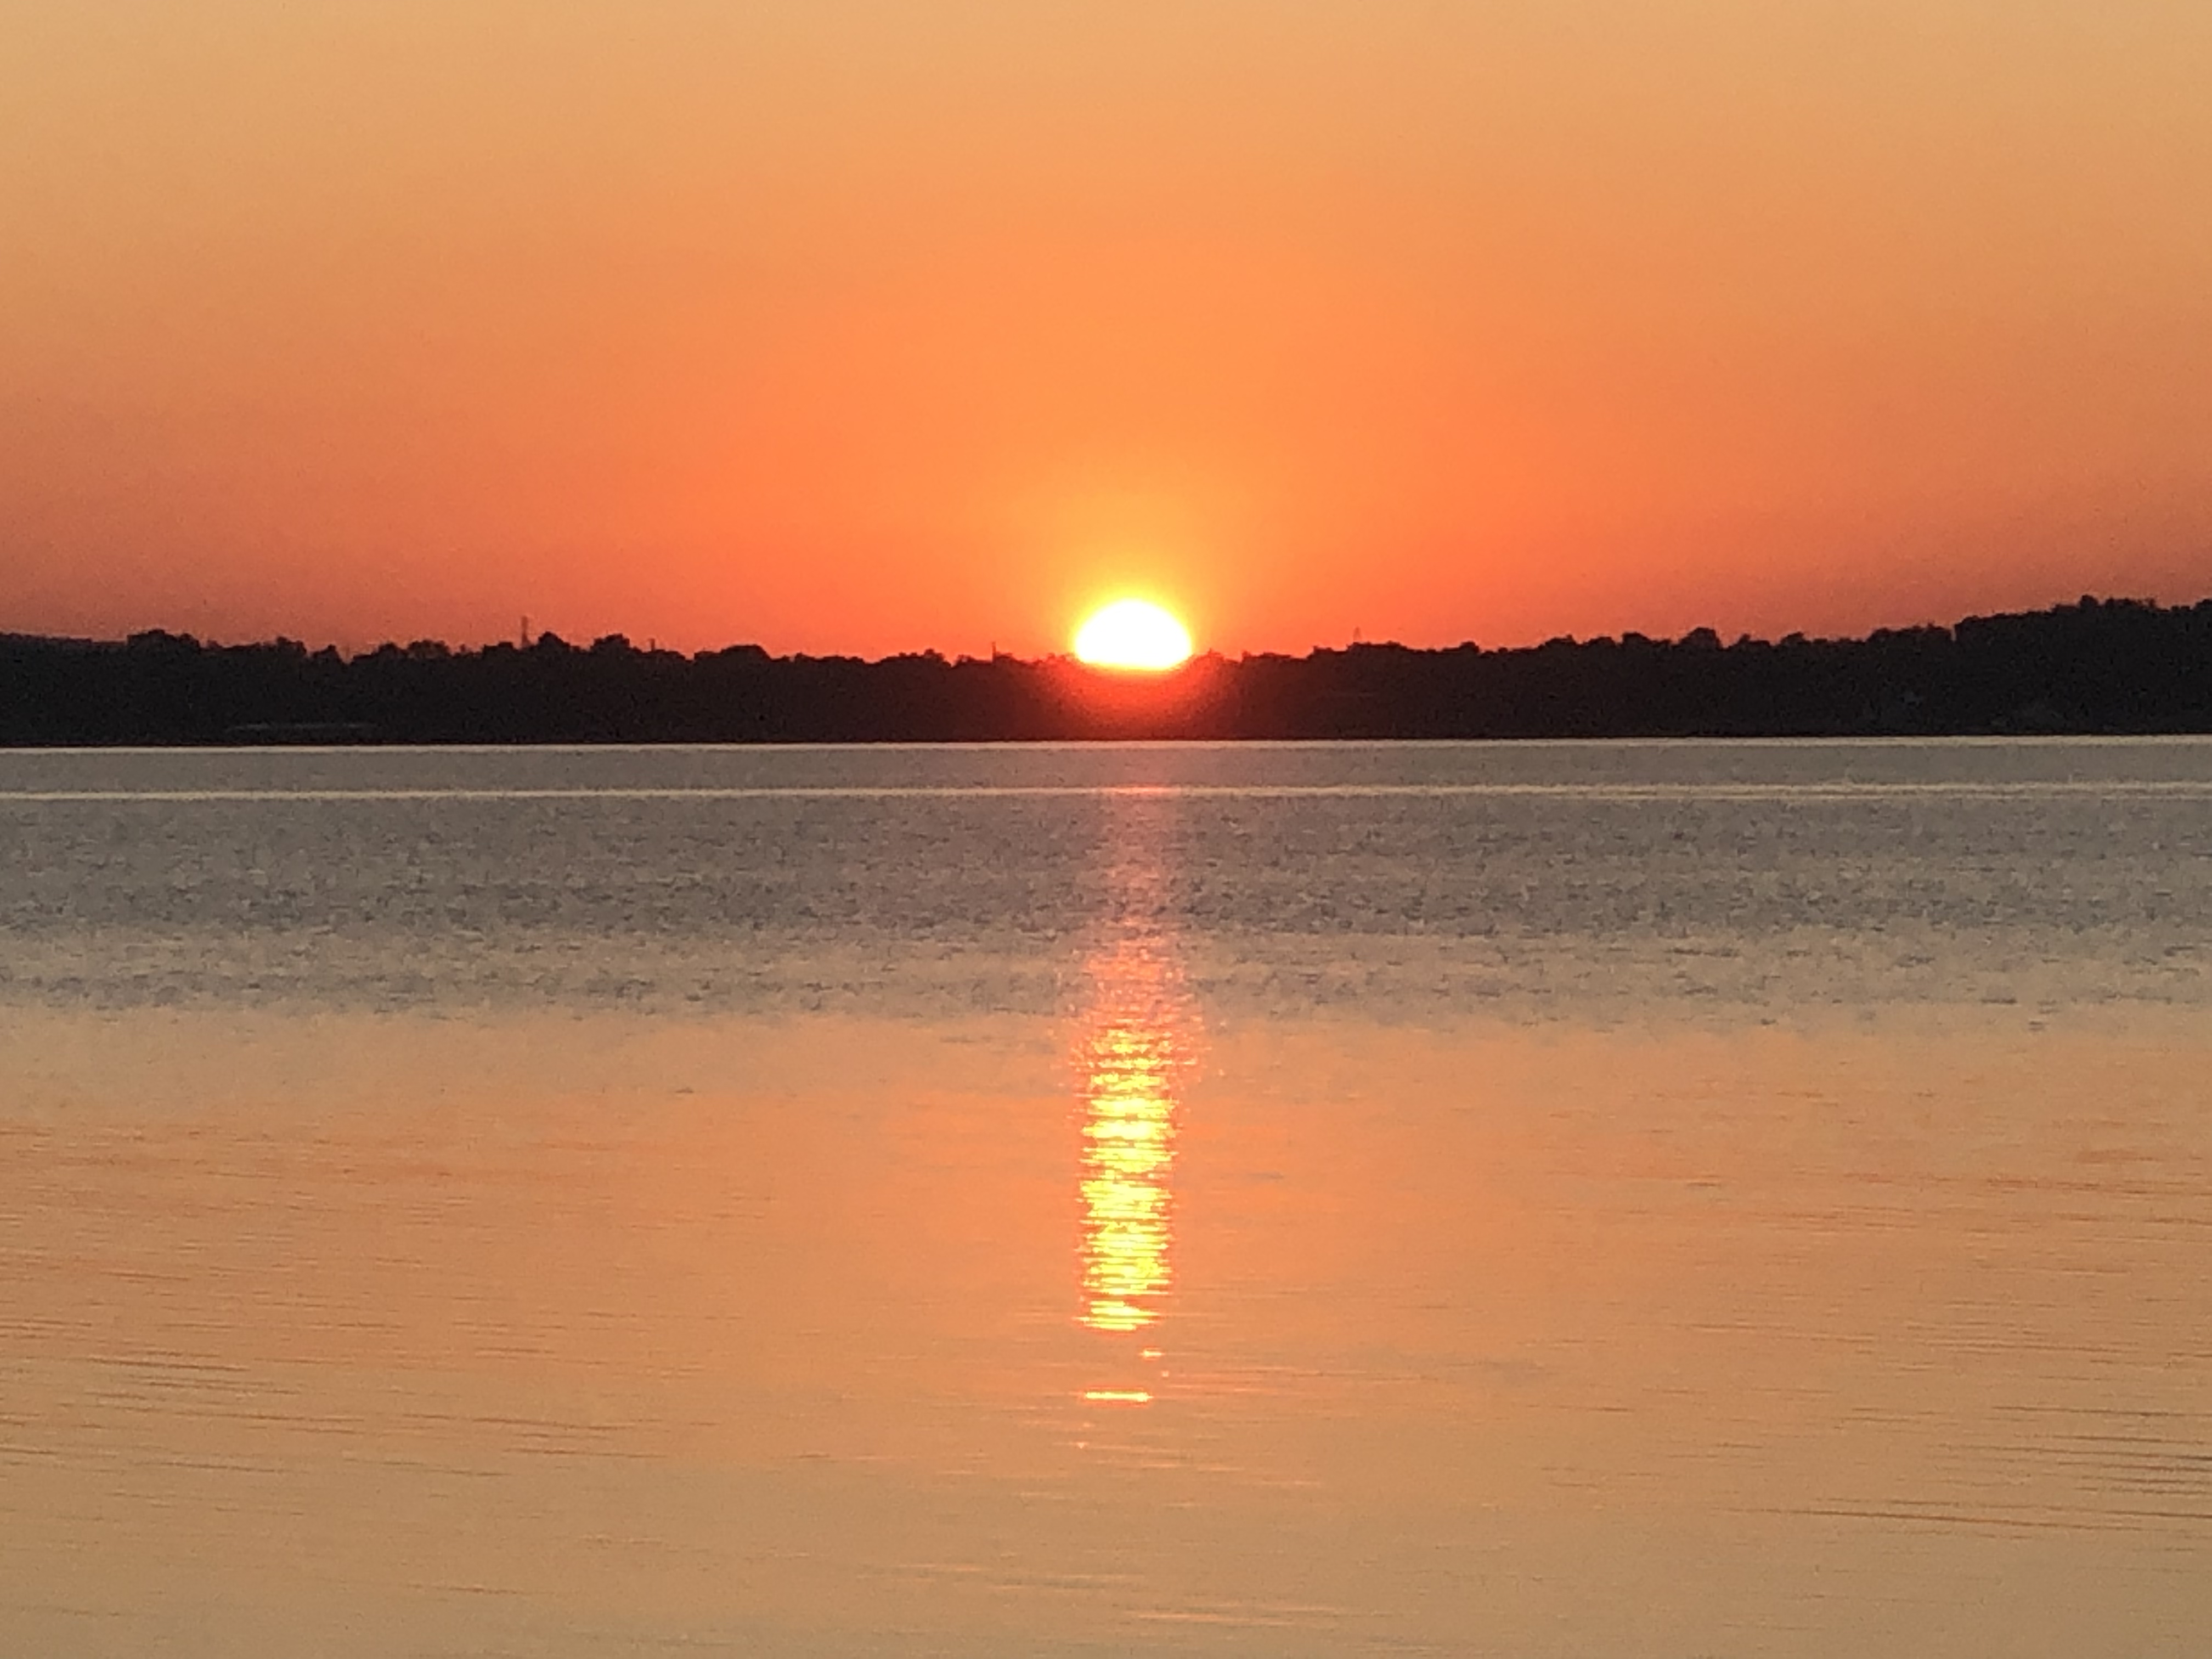
sunrise, lake, florida, sun, hiawatha, usa, sky, body of water, horizon, sunset, afterglow, water resources, evening, water, calm, sea, dusk, morning, sound, red sky at morning, dawn, reflection, loch, reservoir, river, sunlight, bank, astronomical object, ocean, cloud, coast